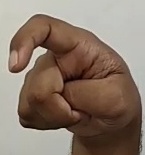
ASL sign: X